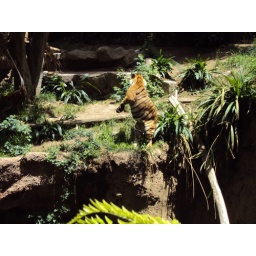
One of the twins in the tiger exhibit at the San Diego Zoo. She's jumping after a meatball during Keeper Talk.